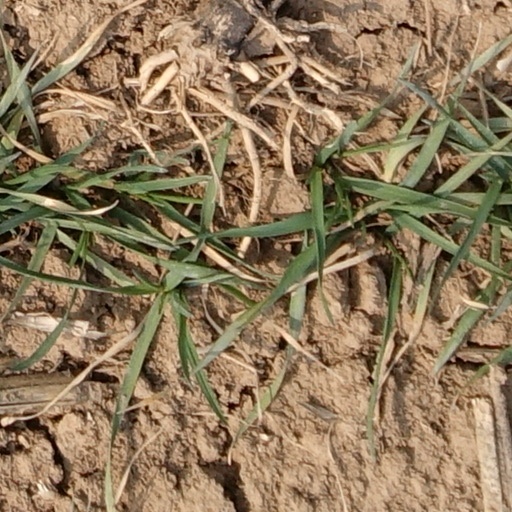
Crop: wheat